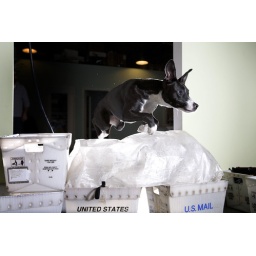
This is our original office dog Nola leaping over some mail bins.